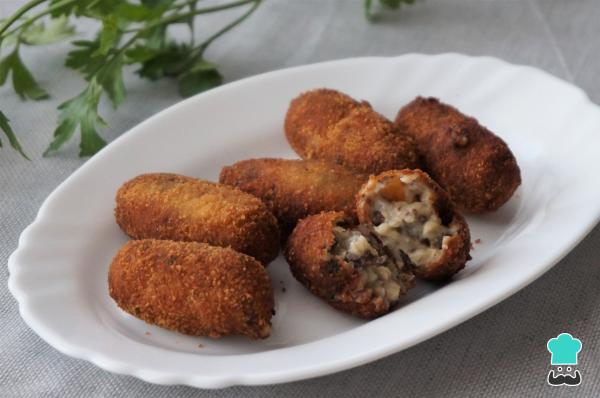
Cuando estén todas las croquetas listas, pásalas a una fuente y sírvelas. Puedes disfrutar de esta deliciosa receta de croquetas de morcilla y manzana durante el aperitivo acompañadas de su salsa favorita.